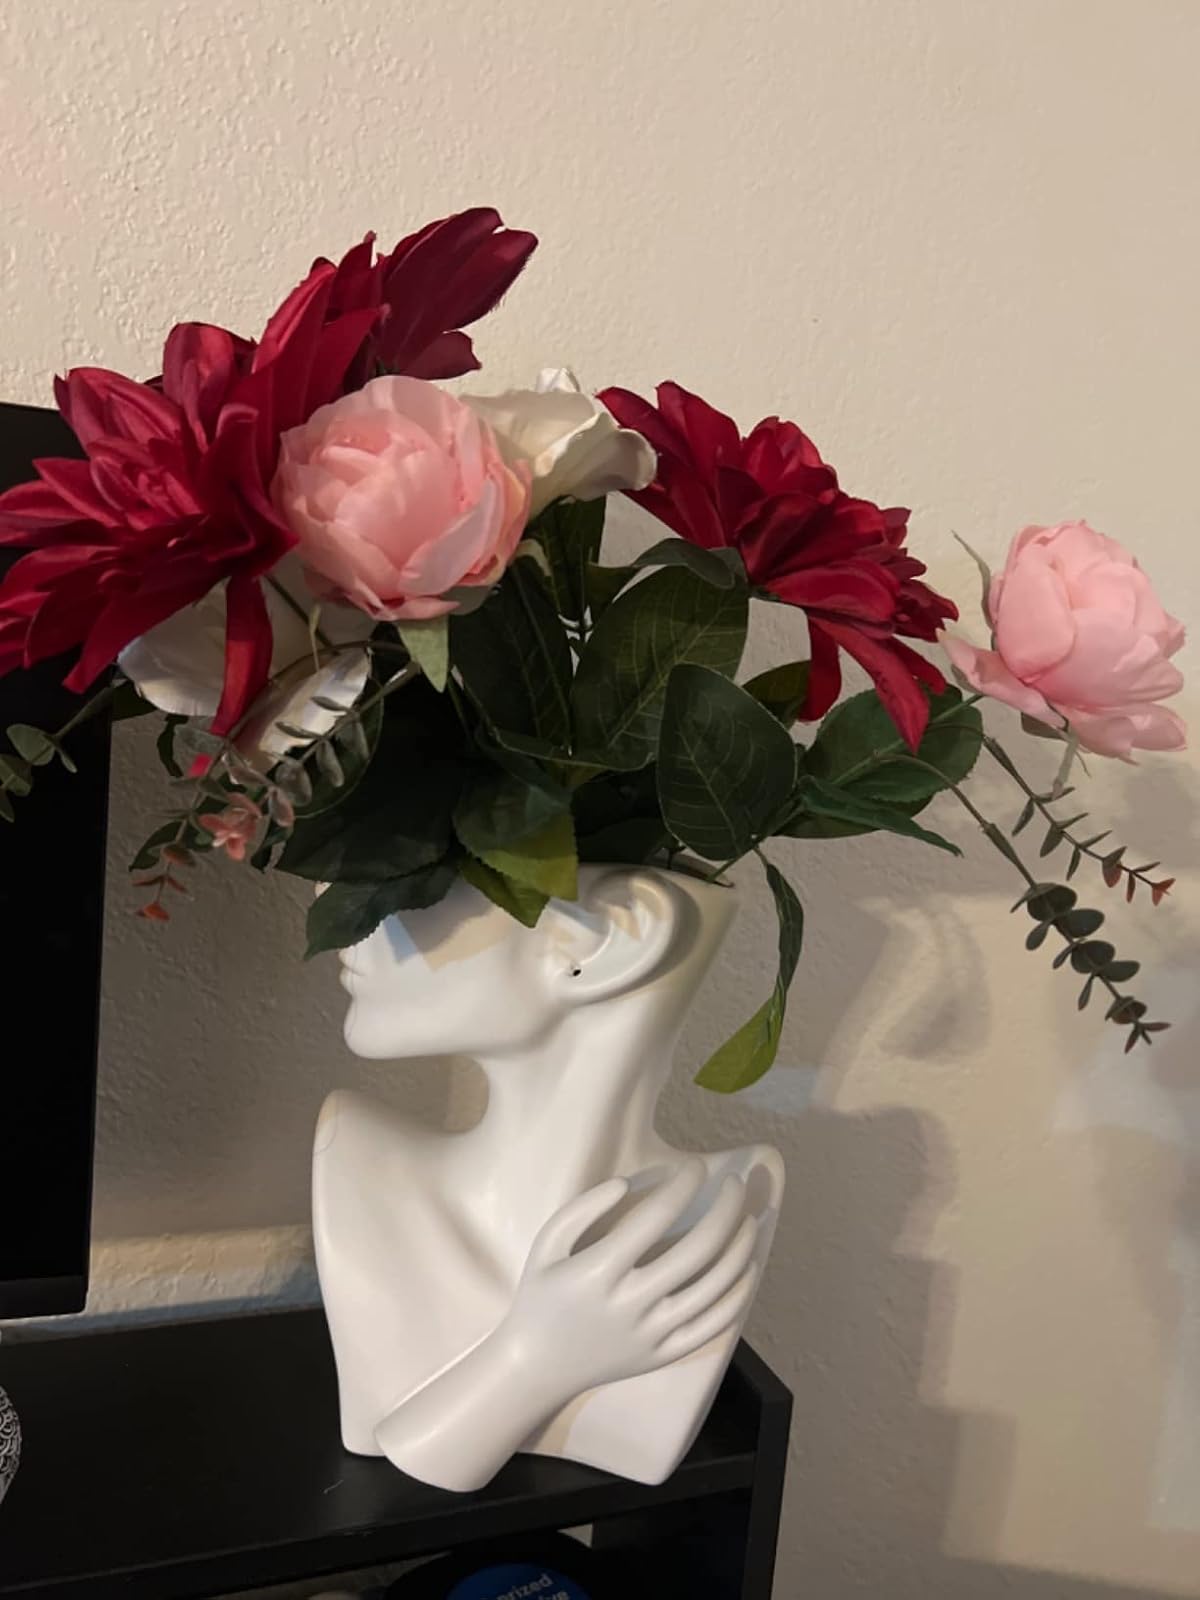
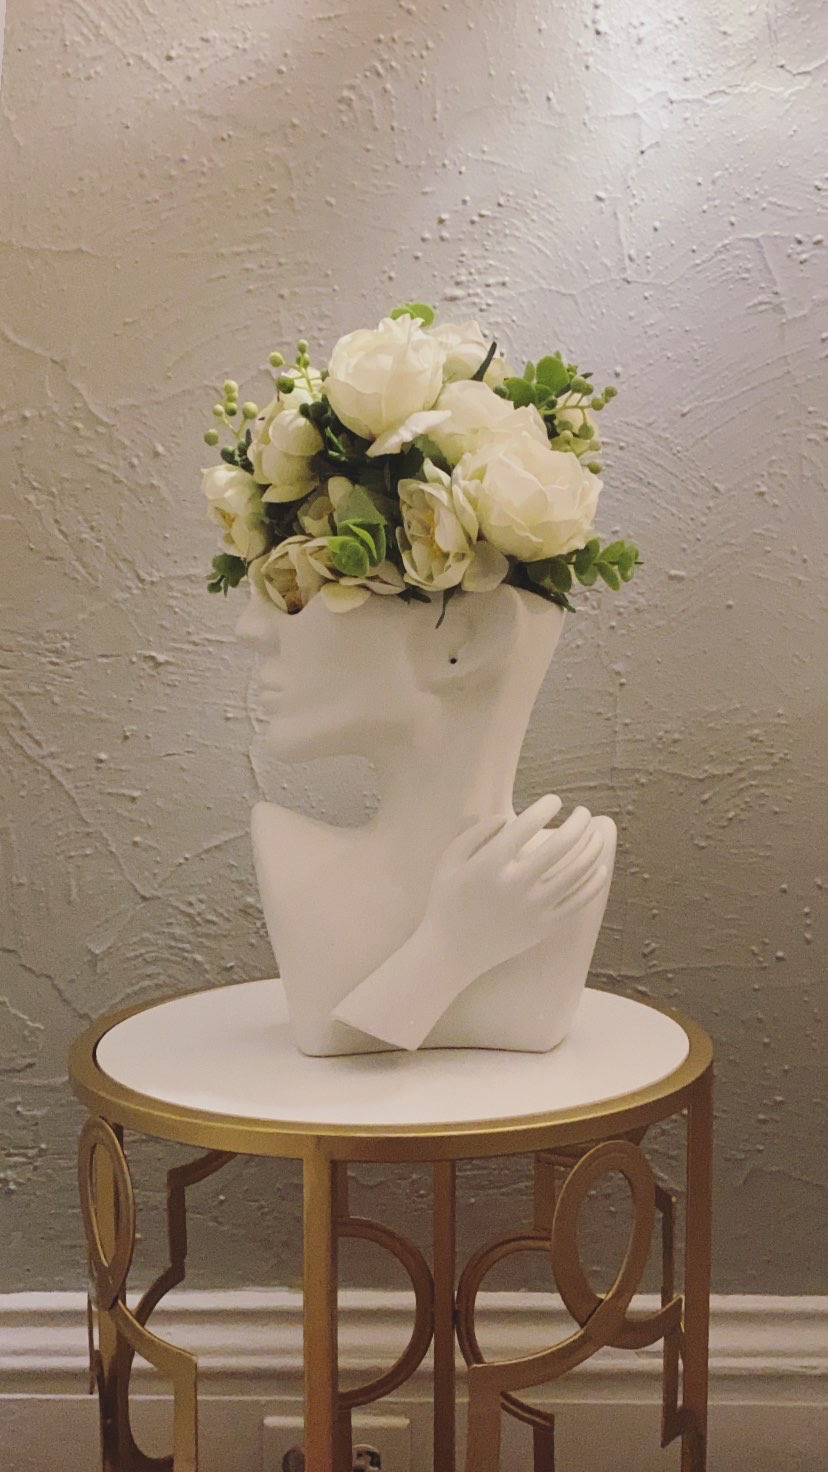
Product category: vase
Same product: yes